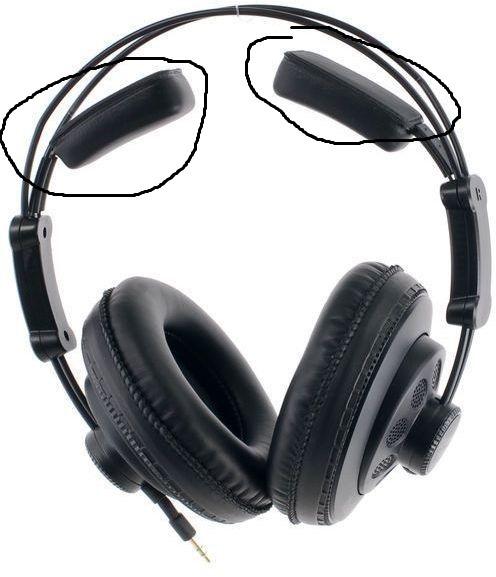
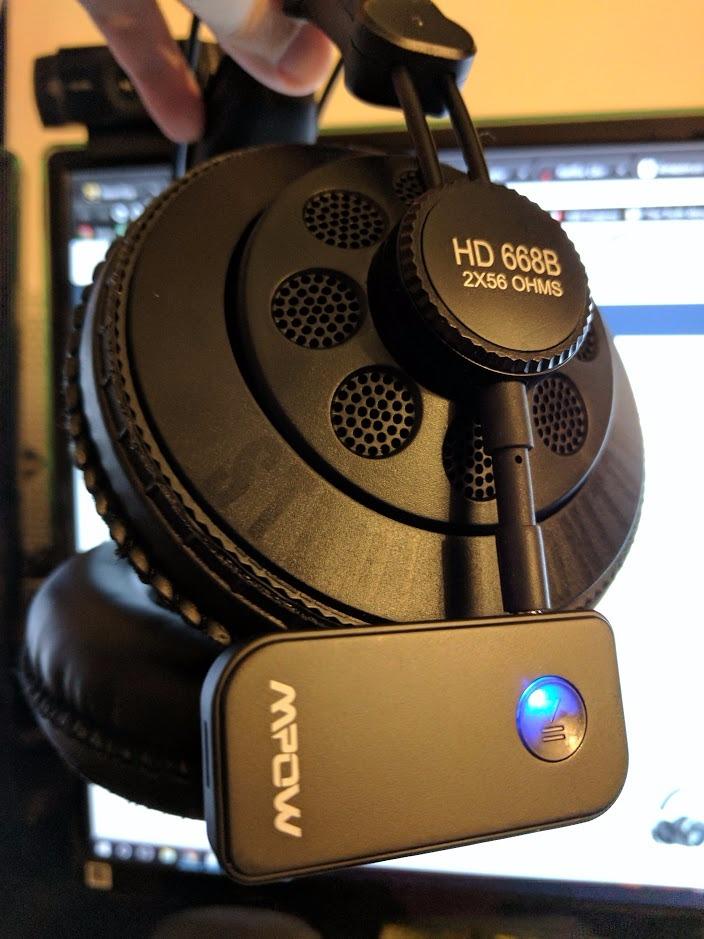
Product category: headphones
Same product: yes